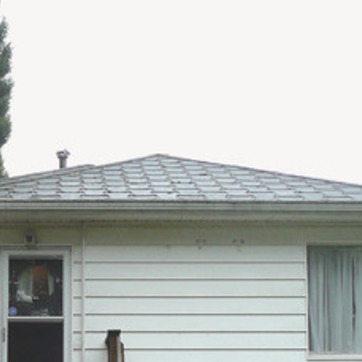
Material: other